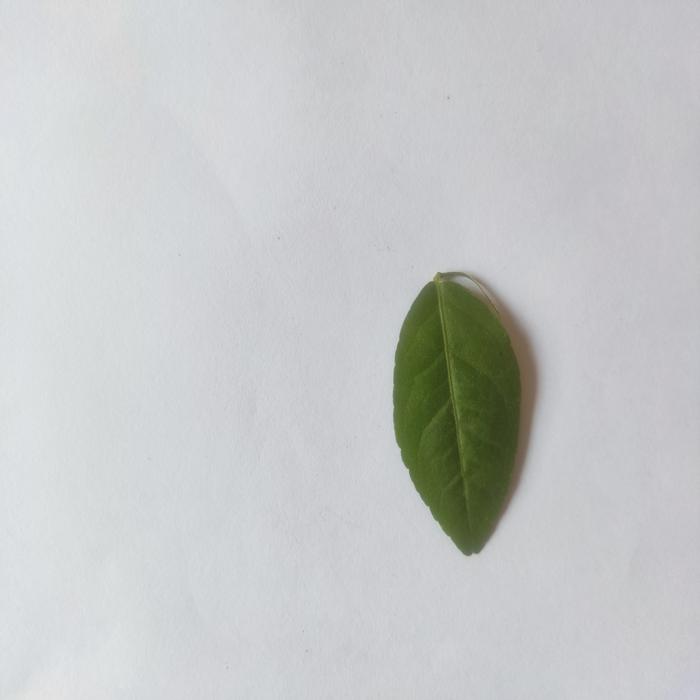
Crop: Aegle Marmelos
Leaf condition: Healthy_Leaf